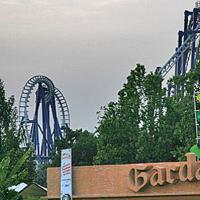
Weather: cloudy or overcast